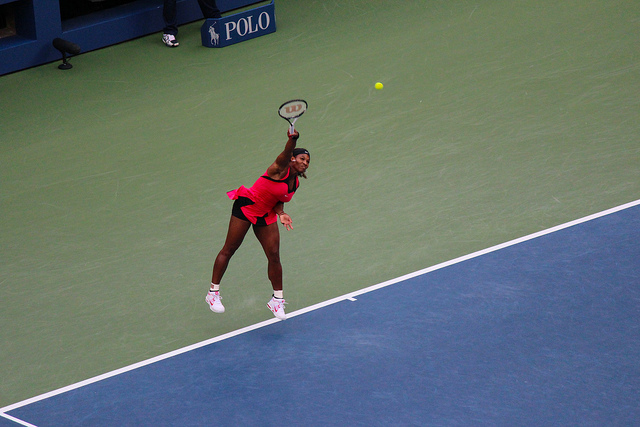
một nữ vận động viên tennis đang vung vợt để đánh bóng